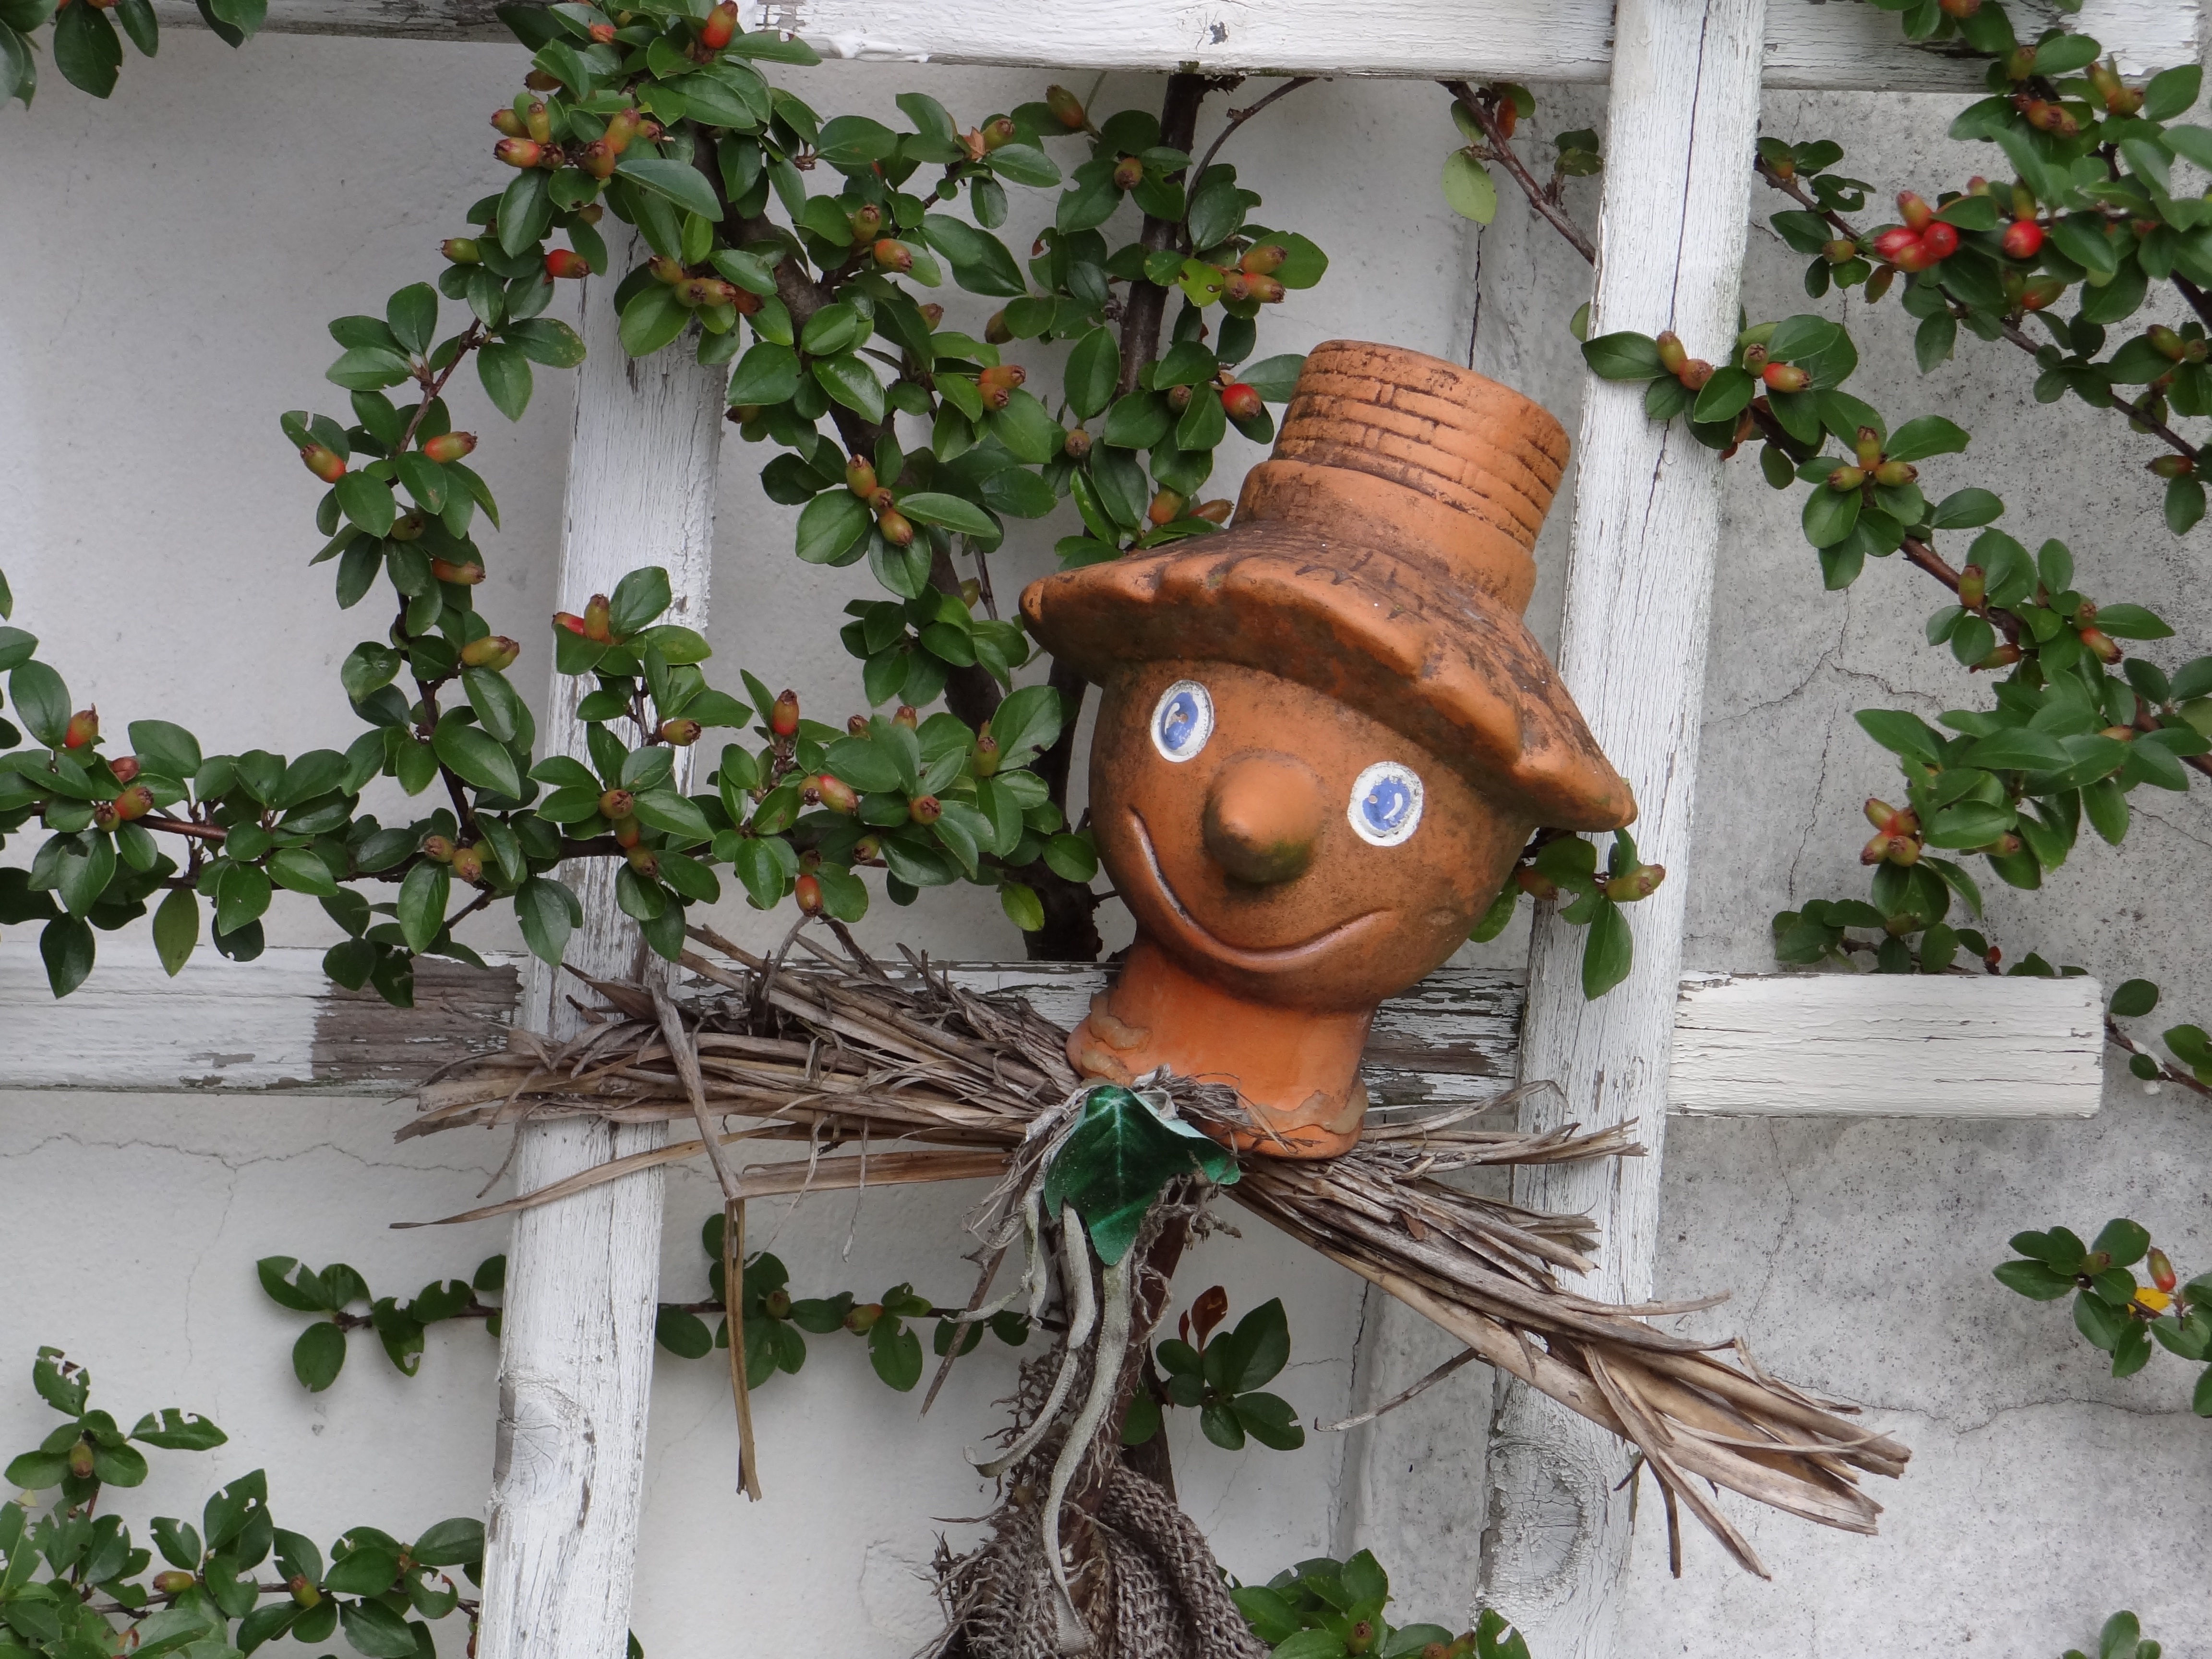
tree, nature, branch, flower, hat, christmas, decor, christmas tree, christmas decoration, funny, gardens, carving, males, gartendeko, clay figure, sound man